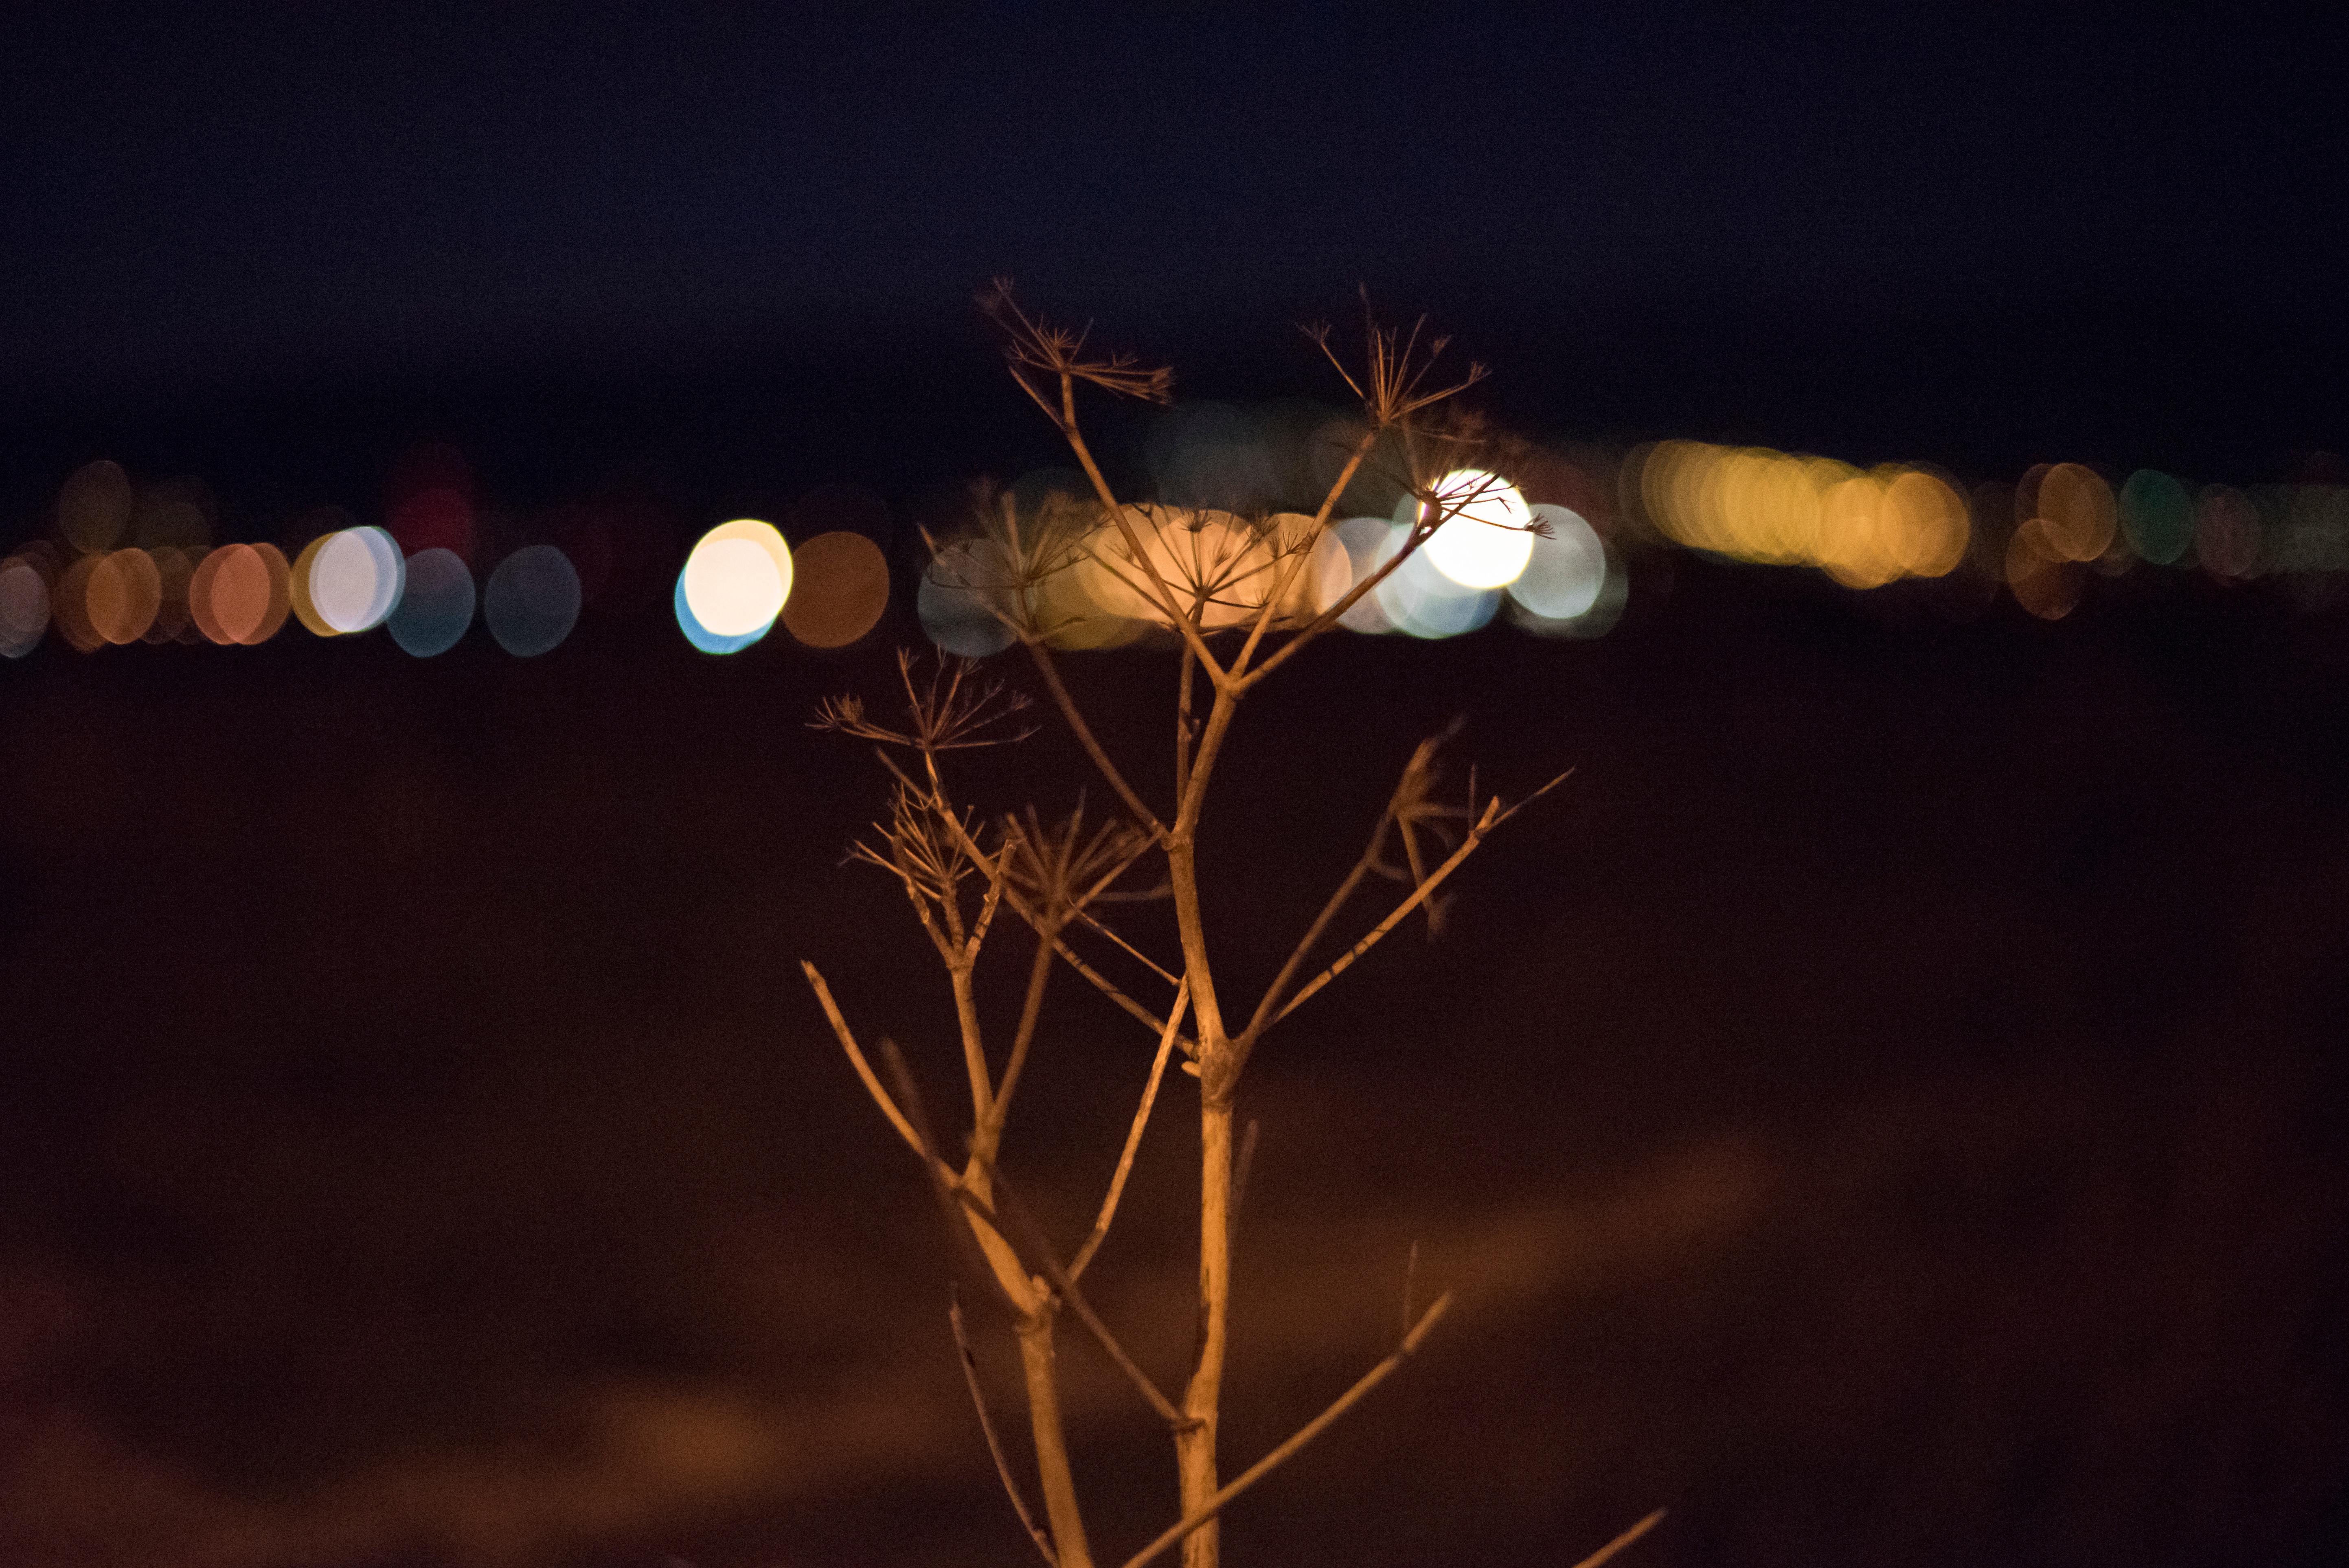
branch, light, night, sunlight, flower, sparkler, evening, reflection, darkness, lighting, light fixture, macro photography